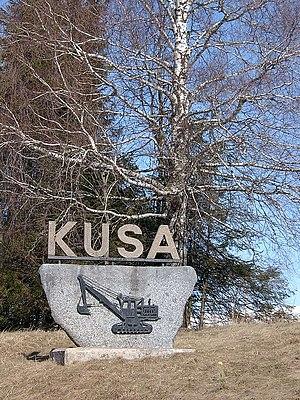
Kusa est une localité située dans la municipalité de Madona en Lettonie. C'est le centre administratif de la paroisse d'Arona. Située sur les bords de Kapupīte, à 8 km de Madona et à 157 km de Riga.